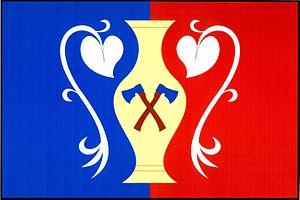
Mouřínov est une commune du district de Vyškov, dans la région de Moravie-du-Sud, en République tchèque. Sa population s'élevait à 460 habitants en 2017.